Sheikh Hassan Bin Osman Magdoomy

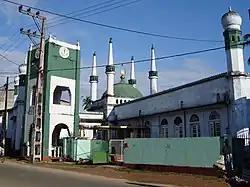
Sheikh Hassan Bin Osman Magdoomy(RA) Shrine

Sheikh Hassan Bin Osman Magdoomy (1785-1866) (Tamil: செய்கு ஹஸன் இப்னு உஸ்மான் அல்-மக்தூமி) is the first Moorish Saint of Sri Lanka, about whom chronological data are available. Hassan was one of the eminent walis in the country and was known as Alim Sahib Appa among his mureeds (disciples) in Sri Lanka.